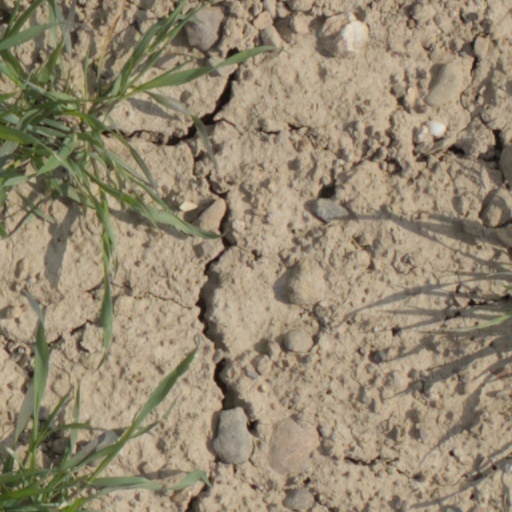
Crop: wheat